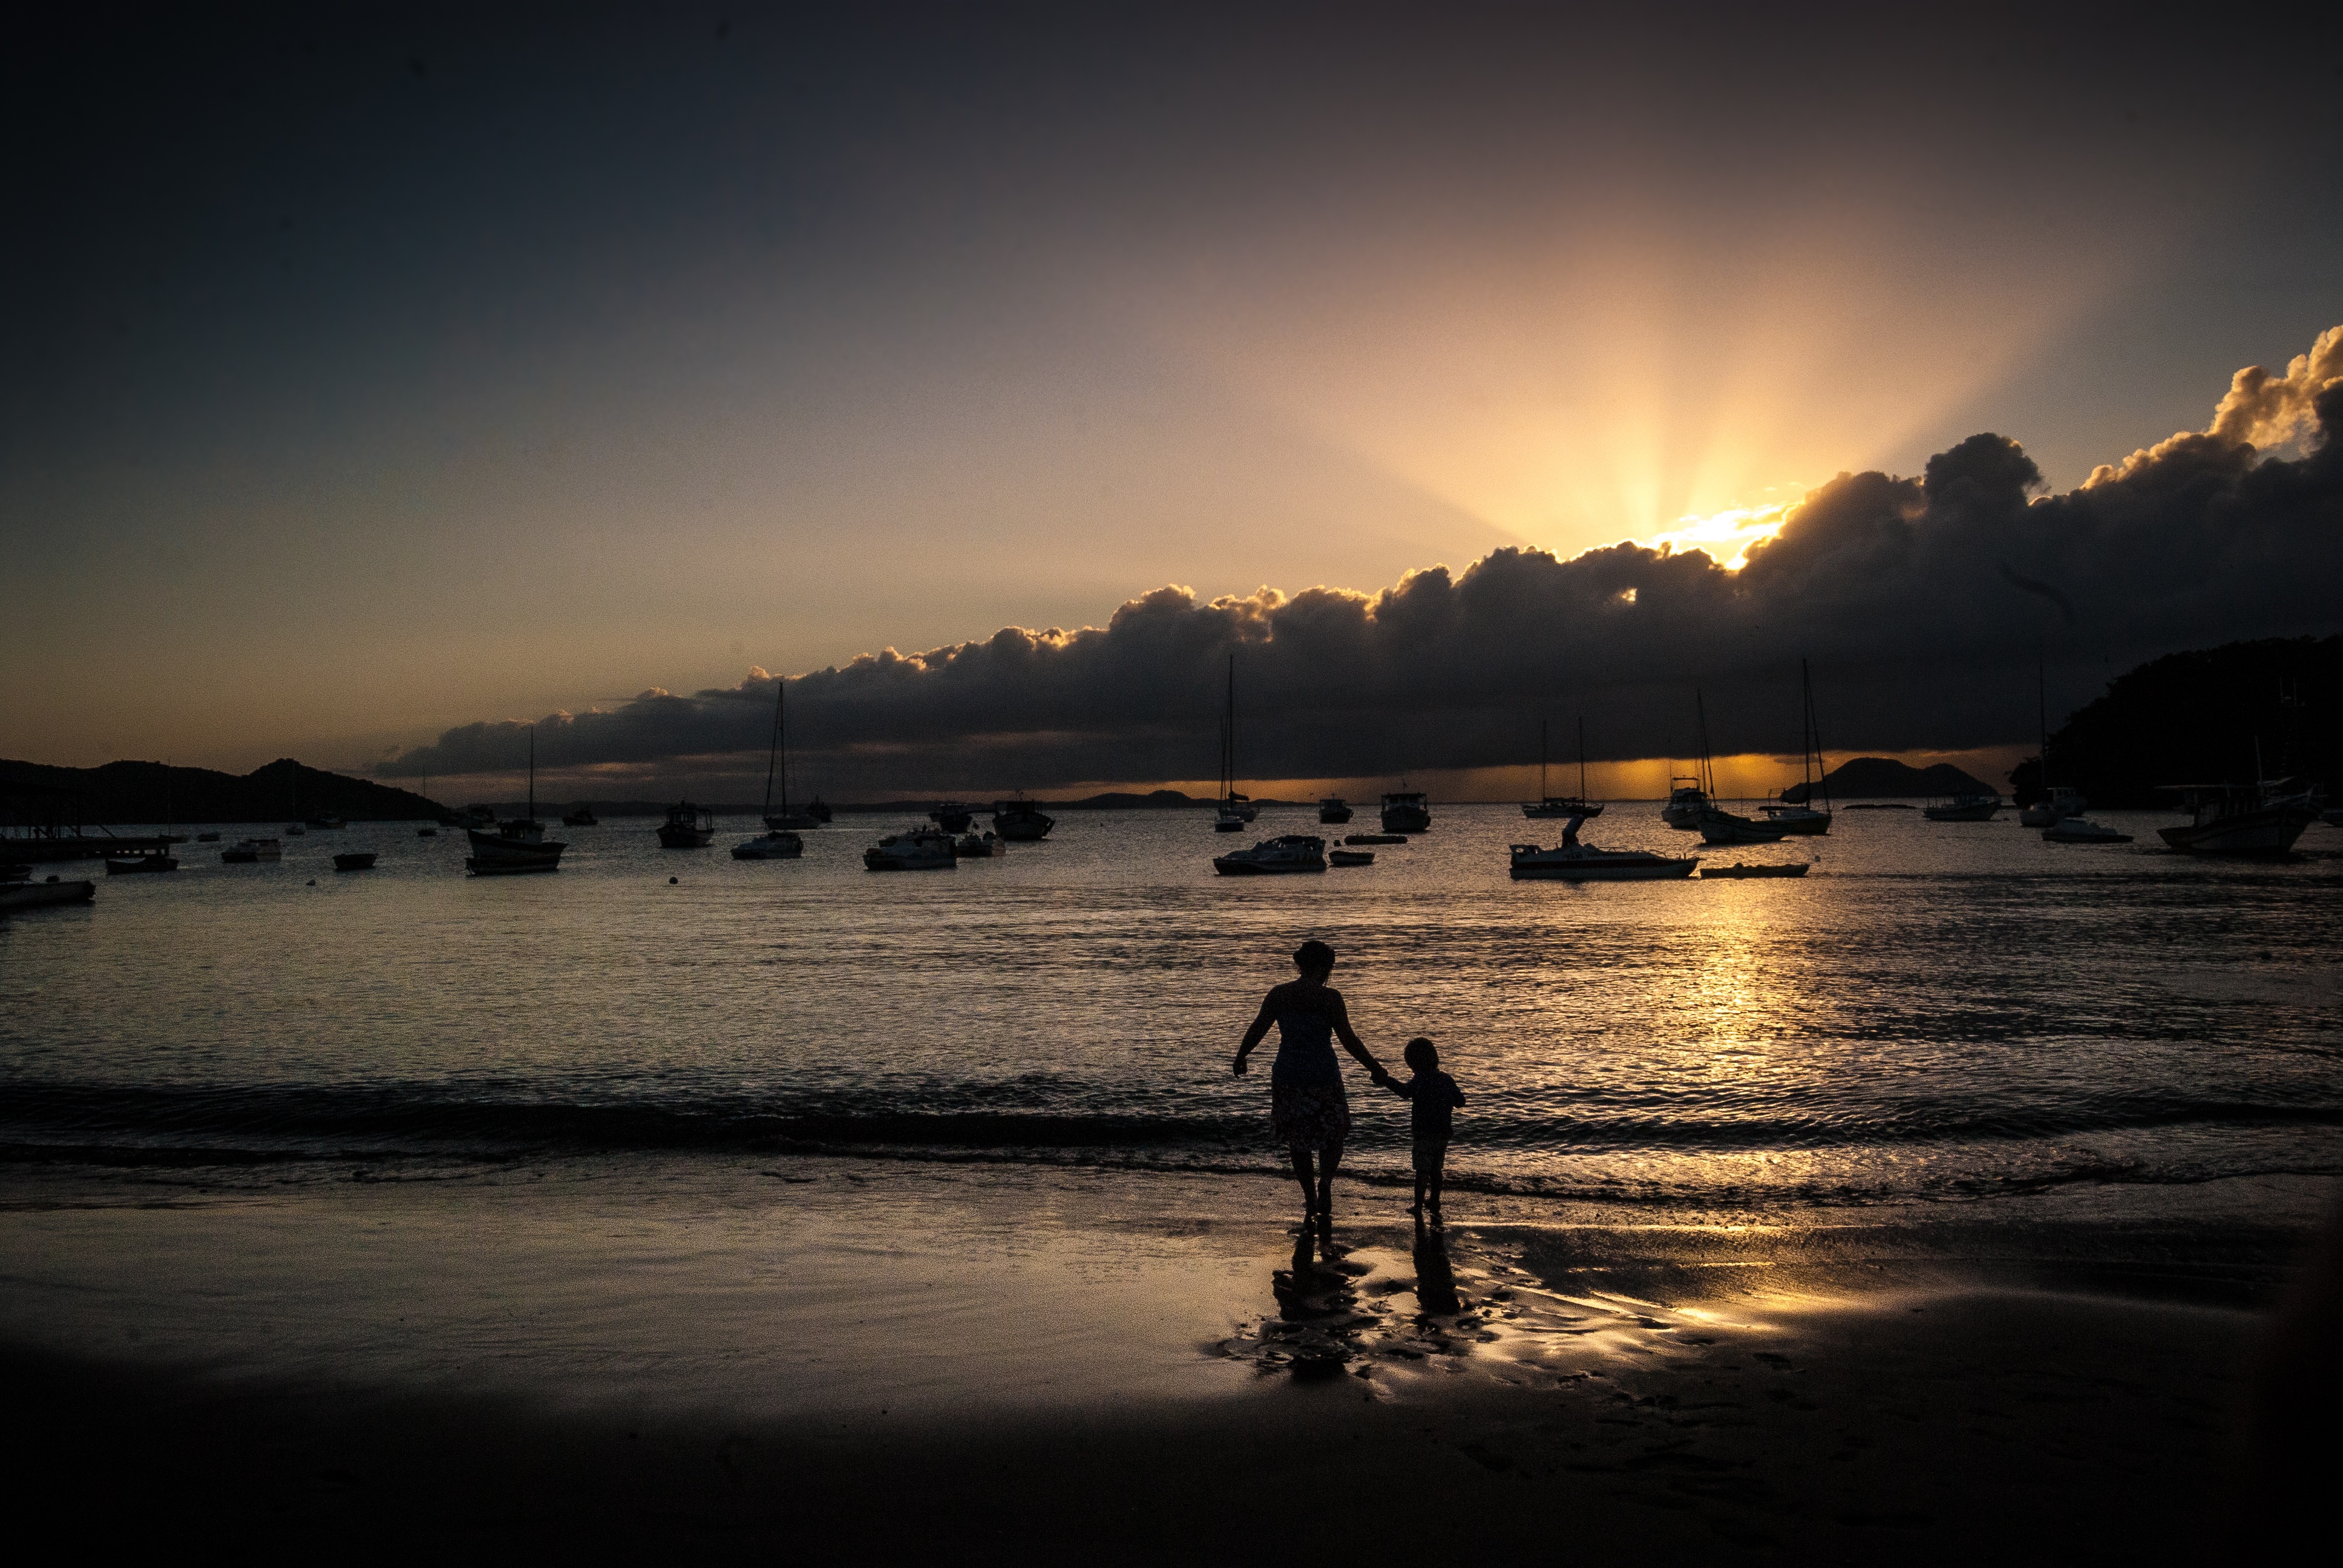
beach, sea, coast, ocean, horizon, silhouette, light, cloud, sun, sunrise, sunset, night, sunlight, morning, shore, wave, lake, dawn, dusk, evening, reflection, peaceful, bay, darkness, beach sunset, atmospheric phenomenon